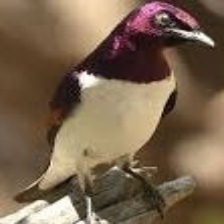
Species: VIOLET BACKED STARLING
Scientific name: CINNYRICINCLUS LEUCOGASTER